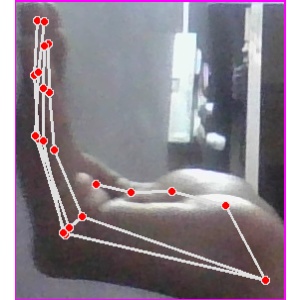
अक्षर: स